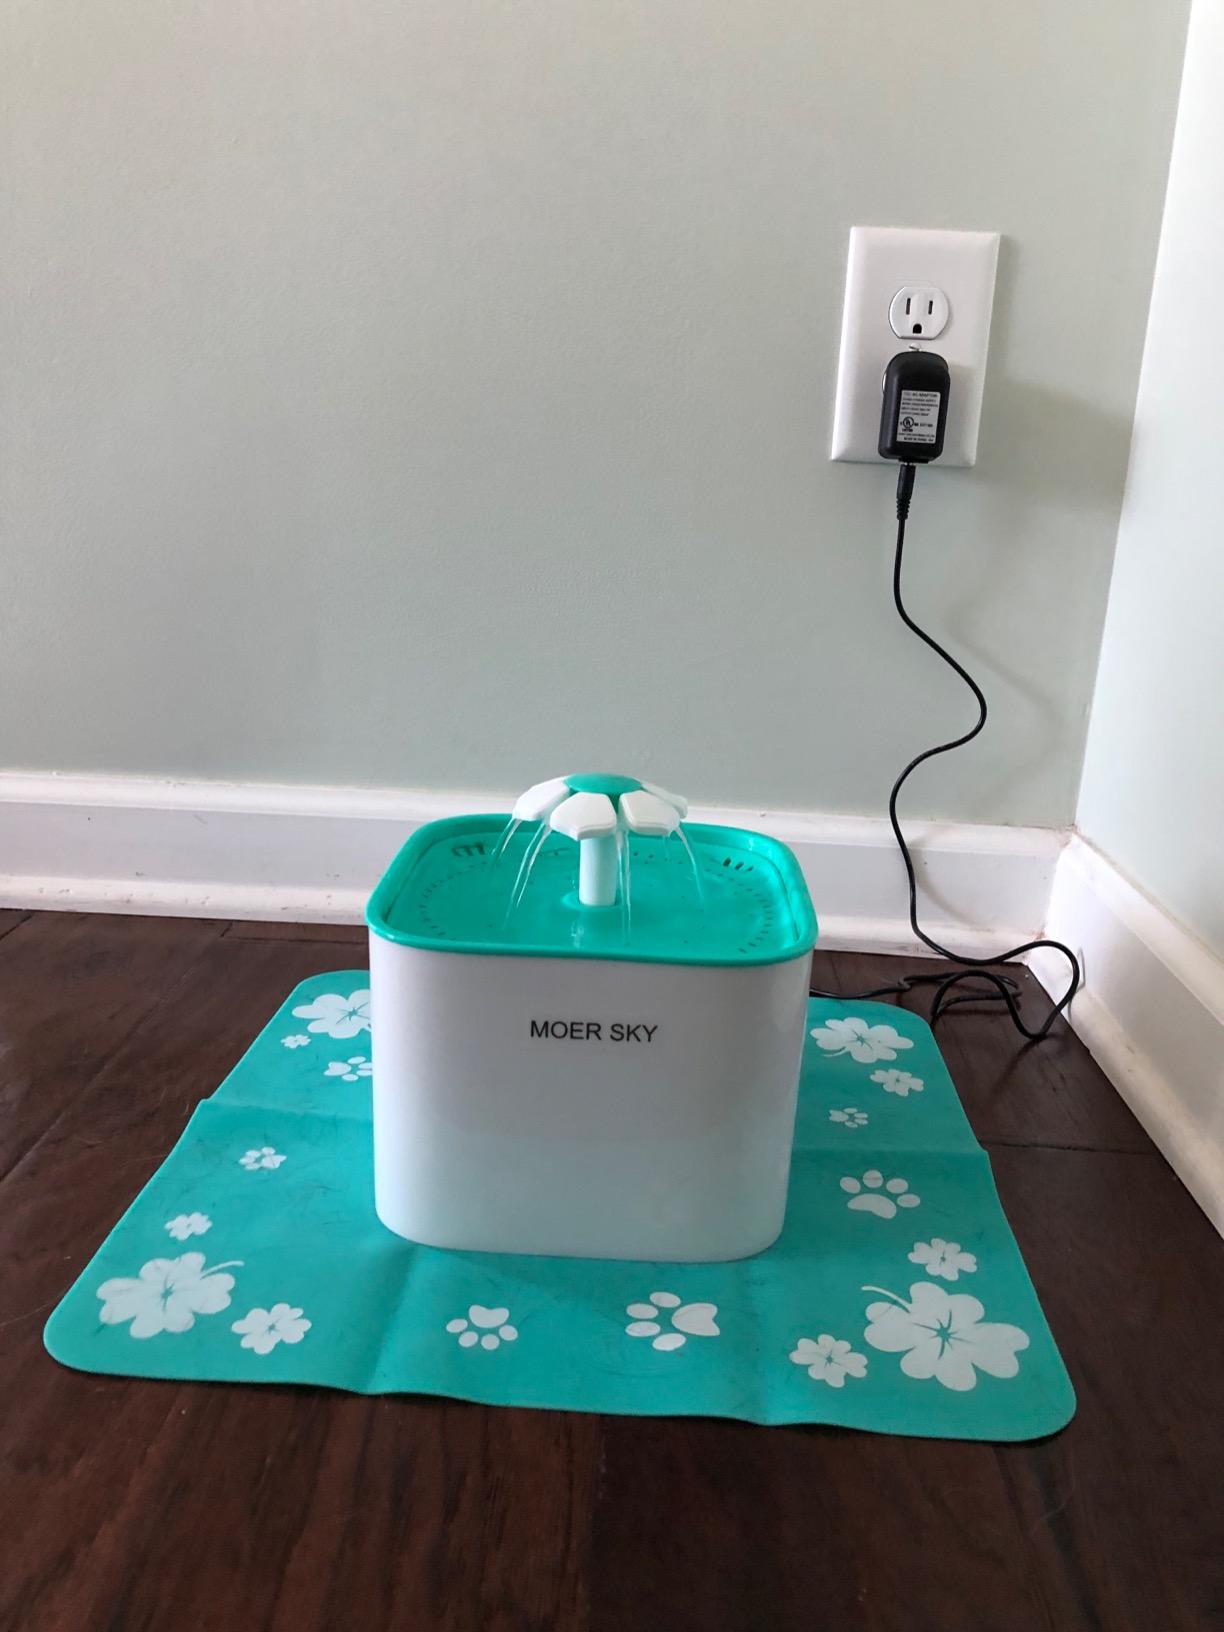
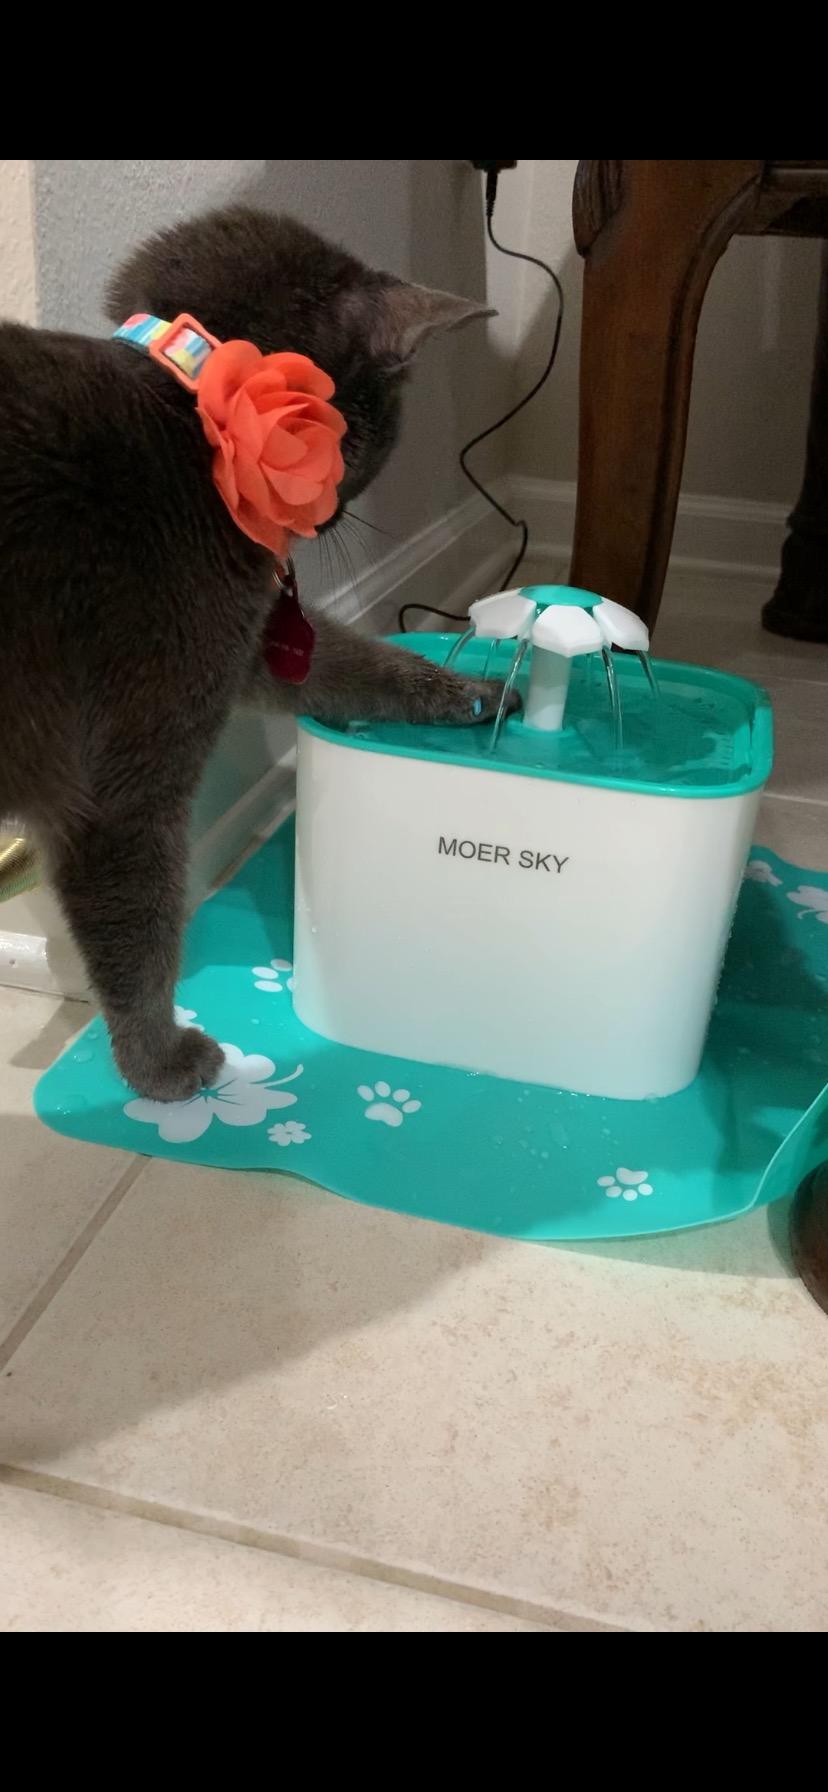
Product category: items_bowl
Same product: yes